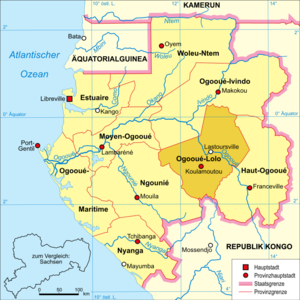
Pana est une ville du Gabon située dans la province de l'Ogooué-Lolo.